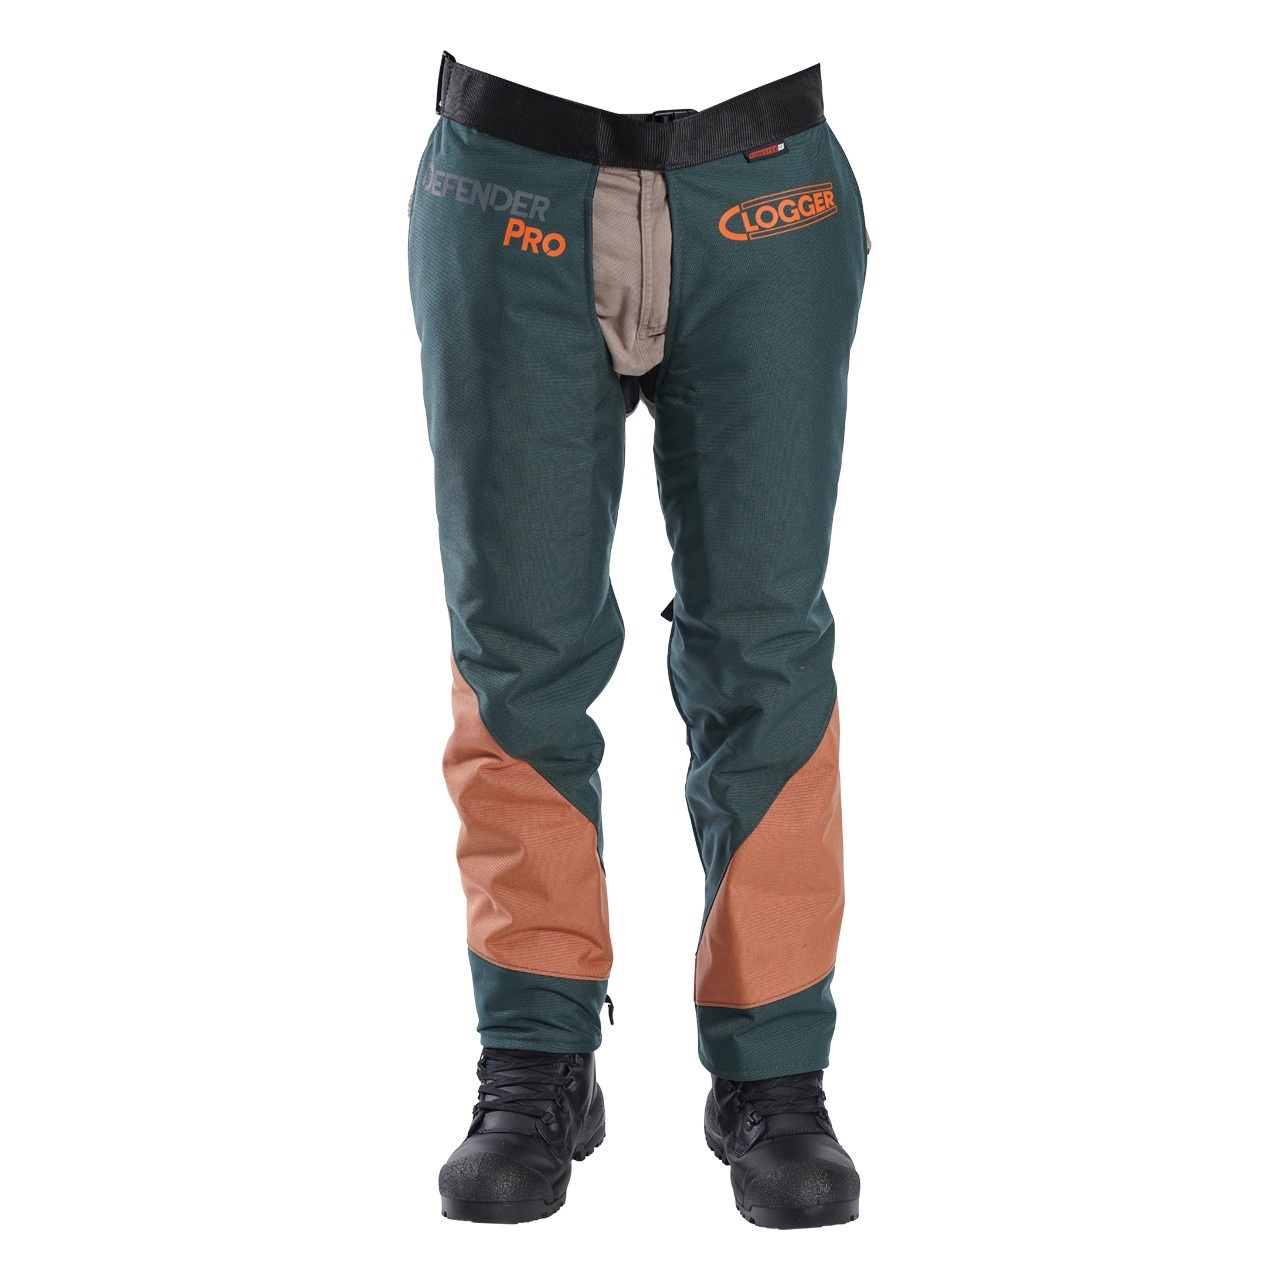
Clogger Defender Pro Chaps
Strength re-engineered. DefenderPRO tough chainsaw chaps bring together the latest in technical fabric and design to redefine long lasting and rugged. The outer fabric is constructed from a new grade of specially developed nylon, increasing cut and abrasion resistance. Added to this is an oil and water resistant coating. DefenderPRO chaps are tough. They are practical. They are ready to defend. Chainsaw protection Uses Clogger's exclusive Arrestex HP chainsaw fabric which is light and breathable with 6 layers of advanced technical chainsaw protection. Arrestex HP includes ultra strong UHMWPE cut resistant fibers cross woven to improve multi-directional strike performance. Waist to ankle coverage. Outer construction and design 1,000 denier, high-tenacity nylon outer covering with oil and water resistance. Soft poly-cotton lining. 50mm wide belt with quick release buckle. The adjustable waist extends to 125cm. An additional 45cm extension belt is available if required. Tree people specific detail 5 rugged polypropylene straps per leg to ensure a comfortable and an ultra-secure, safe fit or covered zips at the calf to protect from debris. Tough buckles designed for long life and to withstand crushing. Distinctive orange lower leg panel. Options Protection: Apron style. Fastening: 5 quick release buckles or 2 quick release buckles with a zip to secure lower leg. Fit: Unisex. Size: S - L.
Brand: CLOGGER
Category: Business & Industrial > Forestry & Logging > Forestry & Logging Protective Gear > Forestry & Logging Chaps